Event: Nepal Earthquake
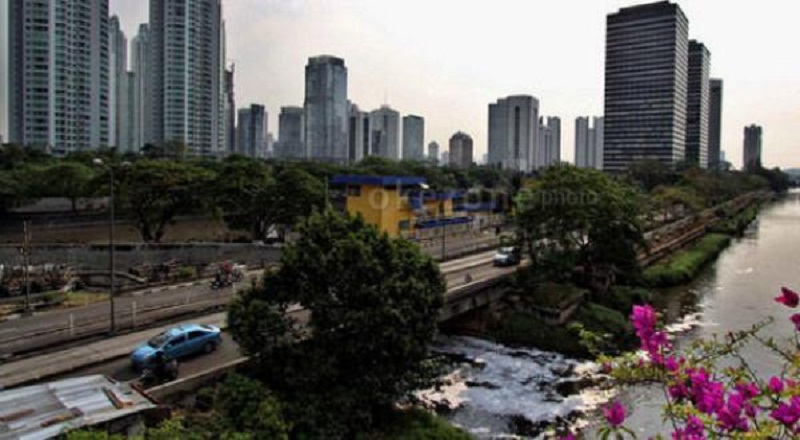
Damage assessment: damage